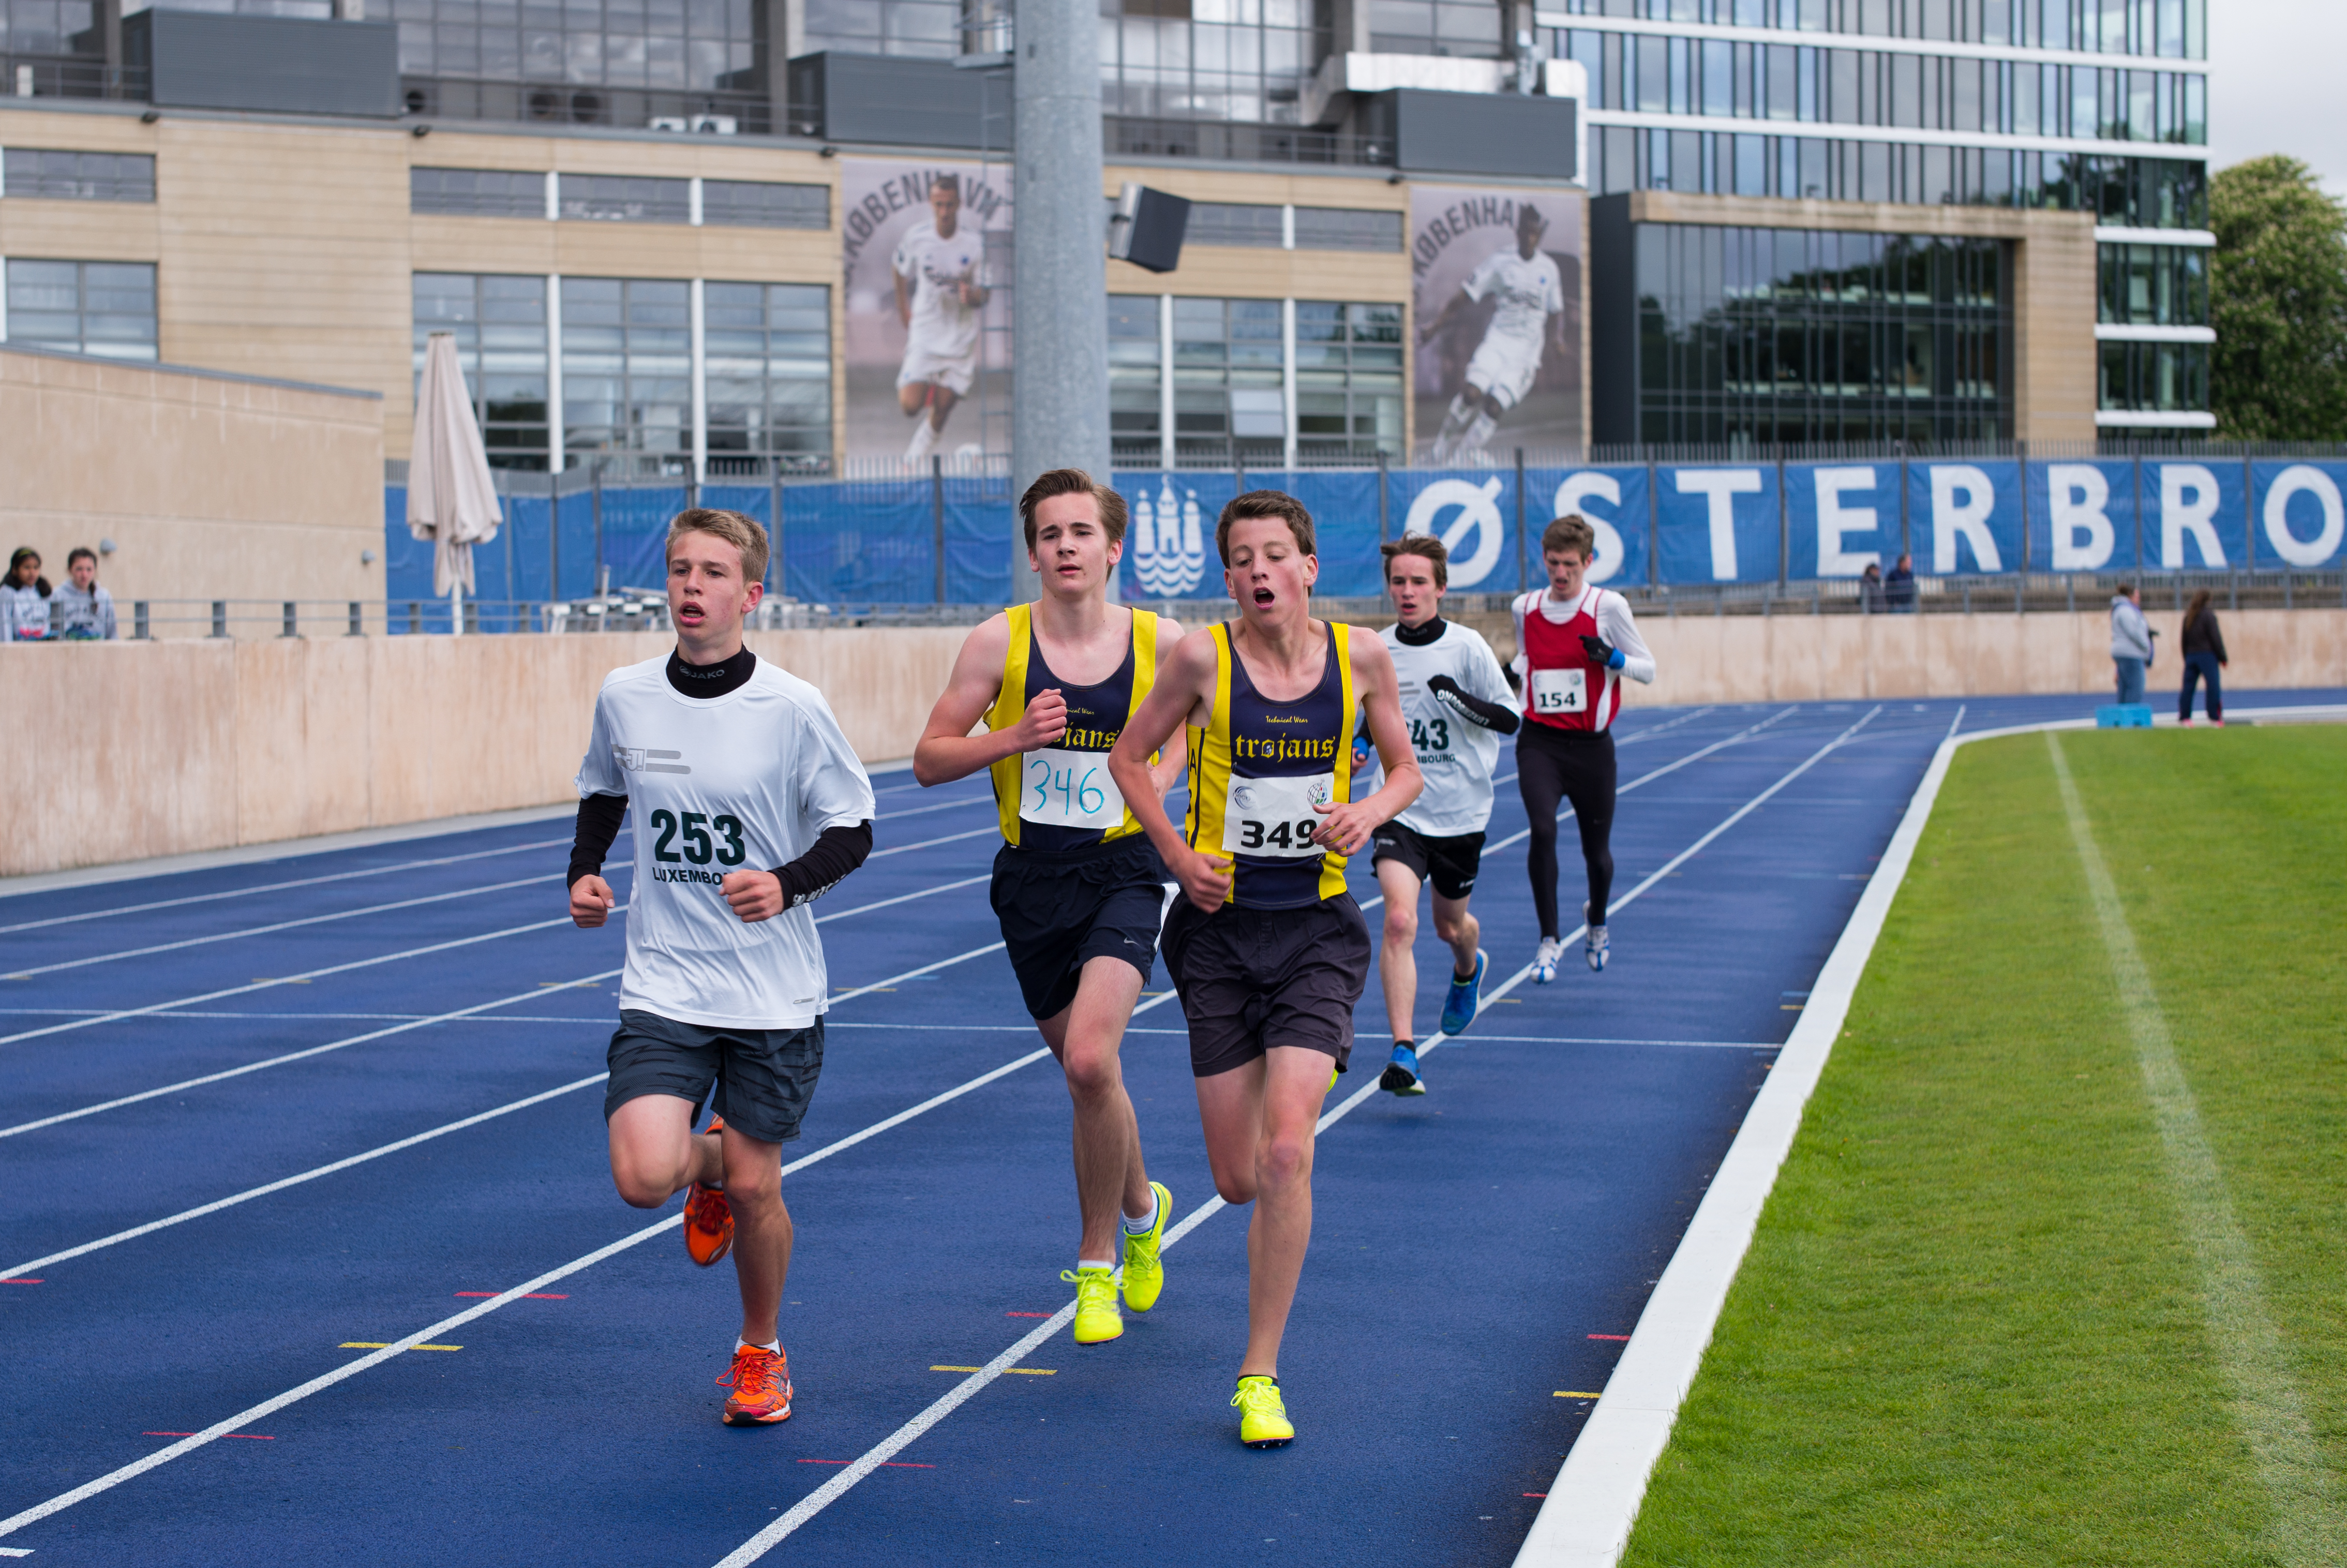
running, recreation, sports, endurance, athletics, sprint, physical exercise, outdoor recreation, human action, endurance sports, duathlon, track and field athletics, long distance running, middle distance running, 800 metres, 4 100 metres relay